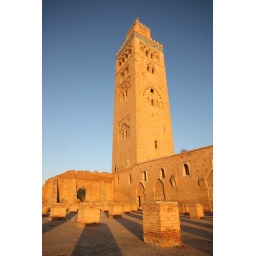
Koutoubia Mosques tower standing tall against a blue sky in the evening glow